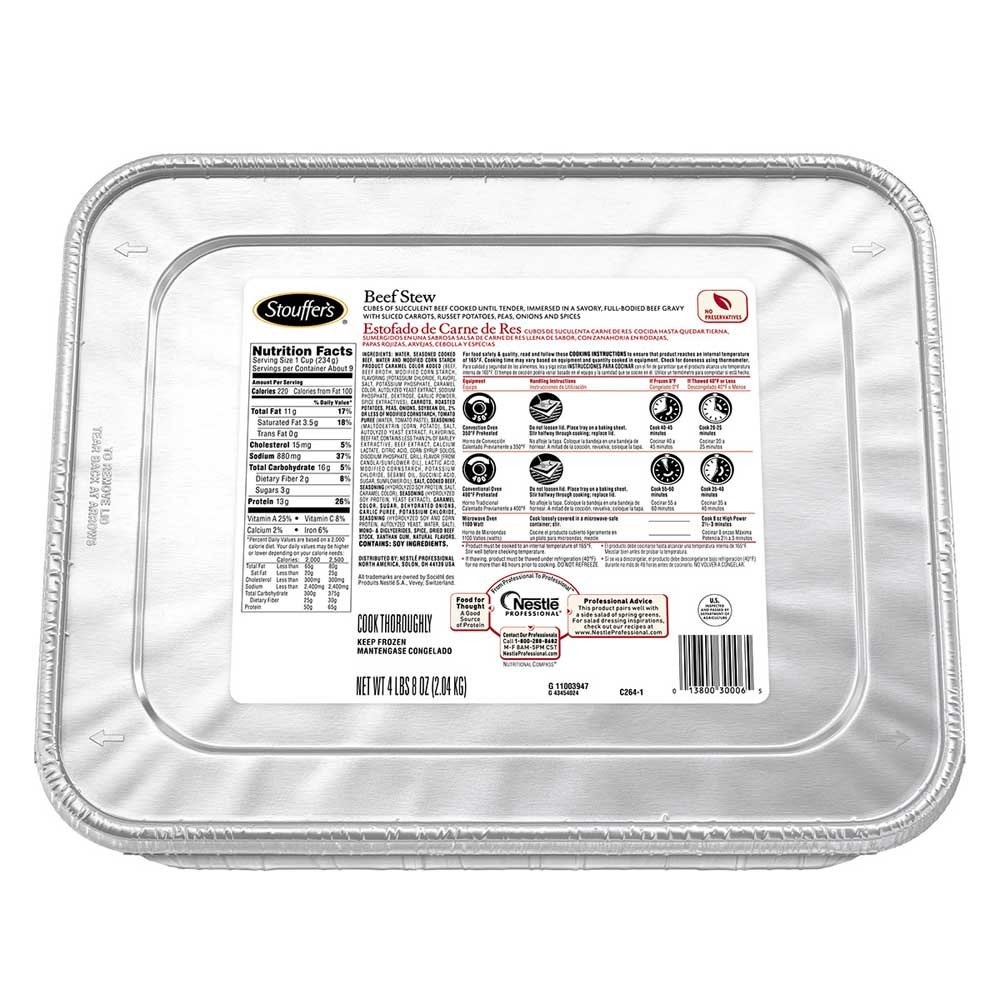
Item Name: Nestle Stouffers Beef Stew, 72 Ounce -- 4 per case.
Bullet Point: Ships frozen, CANNOT be cancelled after being processed.
Product Description: Nestle Stouffers Beef Stew, 72 Ounce -- 4 per case. A hearty wholesome collection of tender cooked beef cubes, diced russet potatoes, sliced carrots, peas and onions in a well-seasoned thick beef gravy accented with a savory blend of spices. Tender moist beef chunks, colorful vegetables in a rich brown gravy. Over 20% beef. Made from scratch appearance and flavor with home-style character. has a full body and a savory spice blend that compliments components. Rich brown gravy has full body and savory spice blend. Contains no added MSG. Available in pouch or tray formats to meet your operational needs. Kosher
Value: 4.0
Unit: Count

Price: 180.94